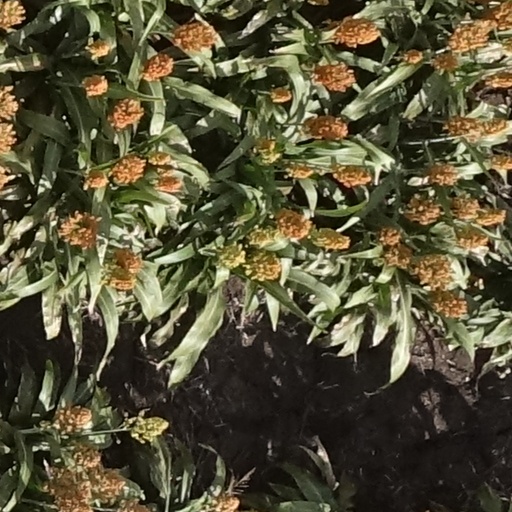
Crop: sorghum